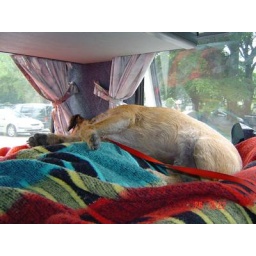
Very tired dog in camper van